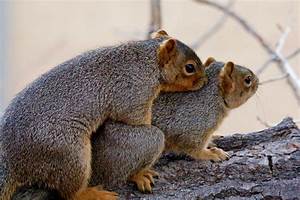
Label: squirrel